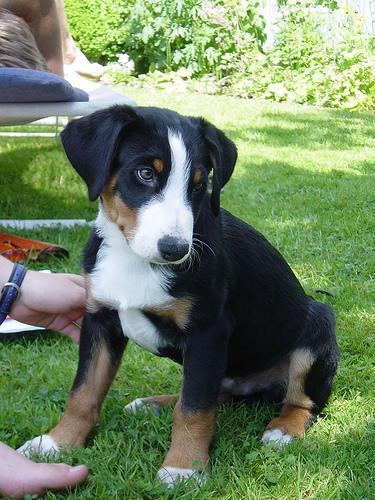
Appenzeller